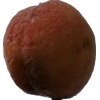
Label: peach